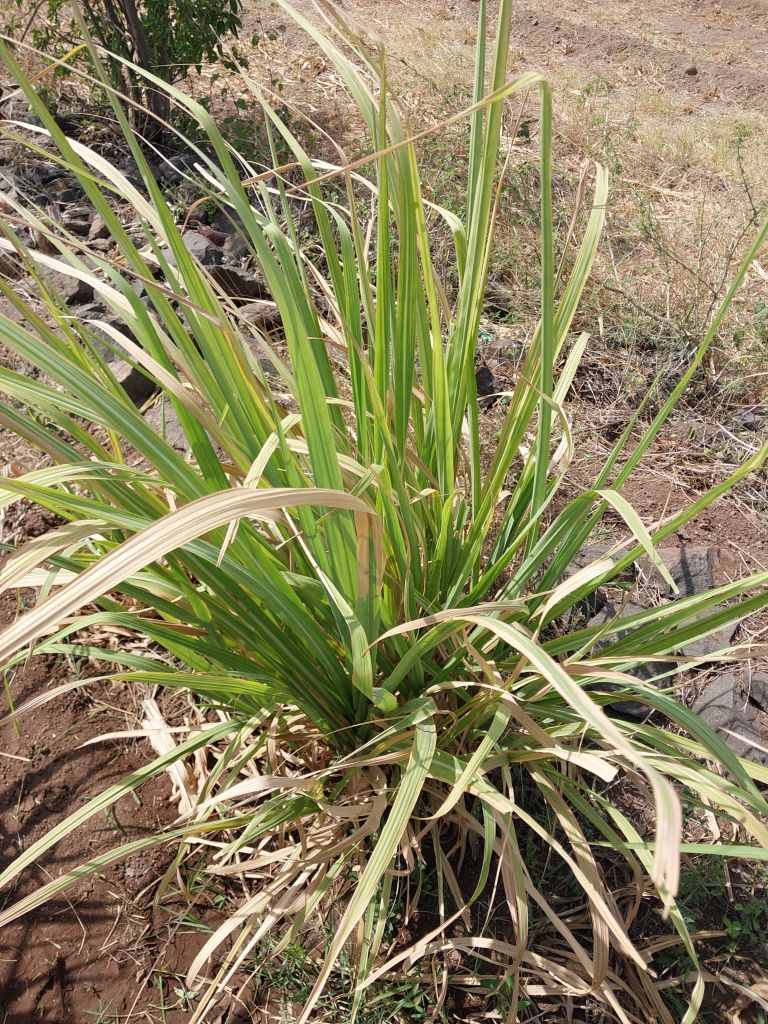
Label: Grassy shoot